Dutch East Indies

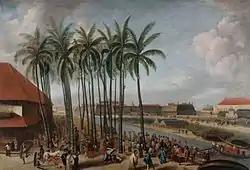
Painting of the city of Batavia during the Dutch colonial period, which was previously Sunda Kelapa, owned by the Banten Sultanate.

From the arrival of the first Dutch ships in the late 16th century, to the declaration of independence in 1945, Dutch control over the Indonesian archipelago was always tenuous. Although Java was dominated by the Dutch, many areas remained independent throughout much of this time, including Aceh, Bali, Lombok and Borneo. There were numerous wars and disturbances across the archipelago as various indigenous groups resisted efforts to establish Dutch hegemony, which weakened Dutch control and tied up its military forces. Piracy remained a problem until the mid-19th century. Finally, in the early 20th century, imperial dominance was extended across what was to become the territory of modern-day Indonesia.